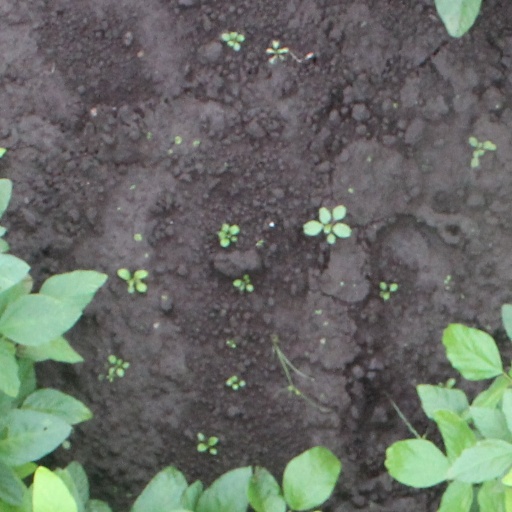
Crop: soybean